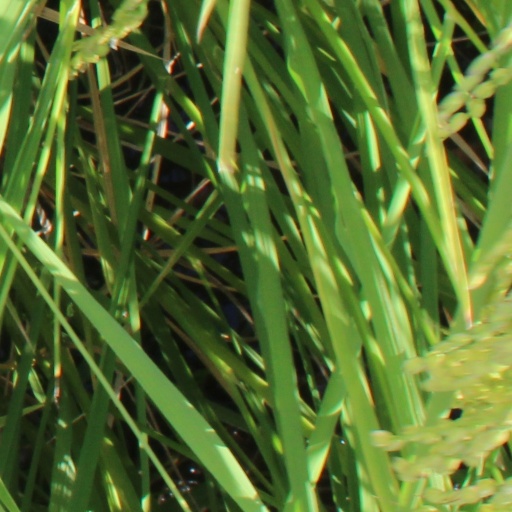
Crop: rice